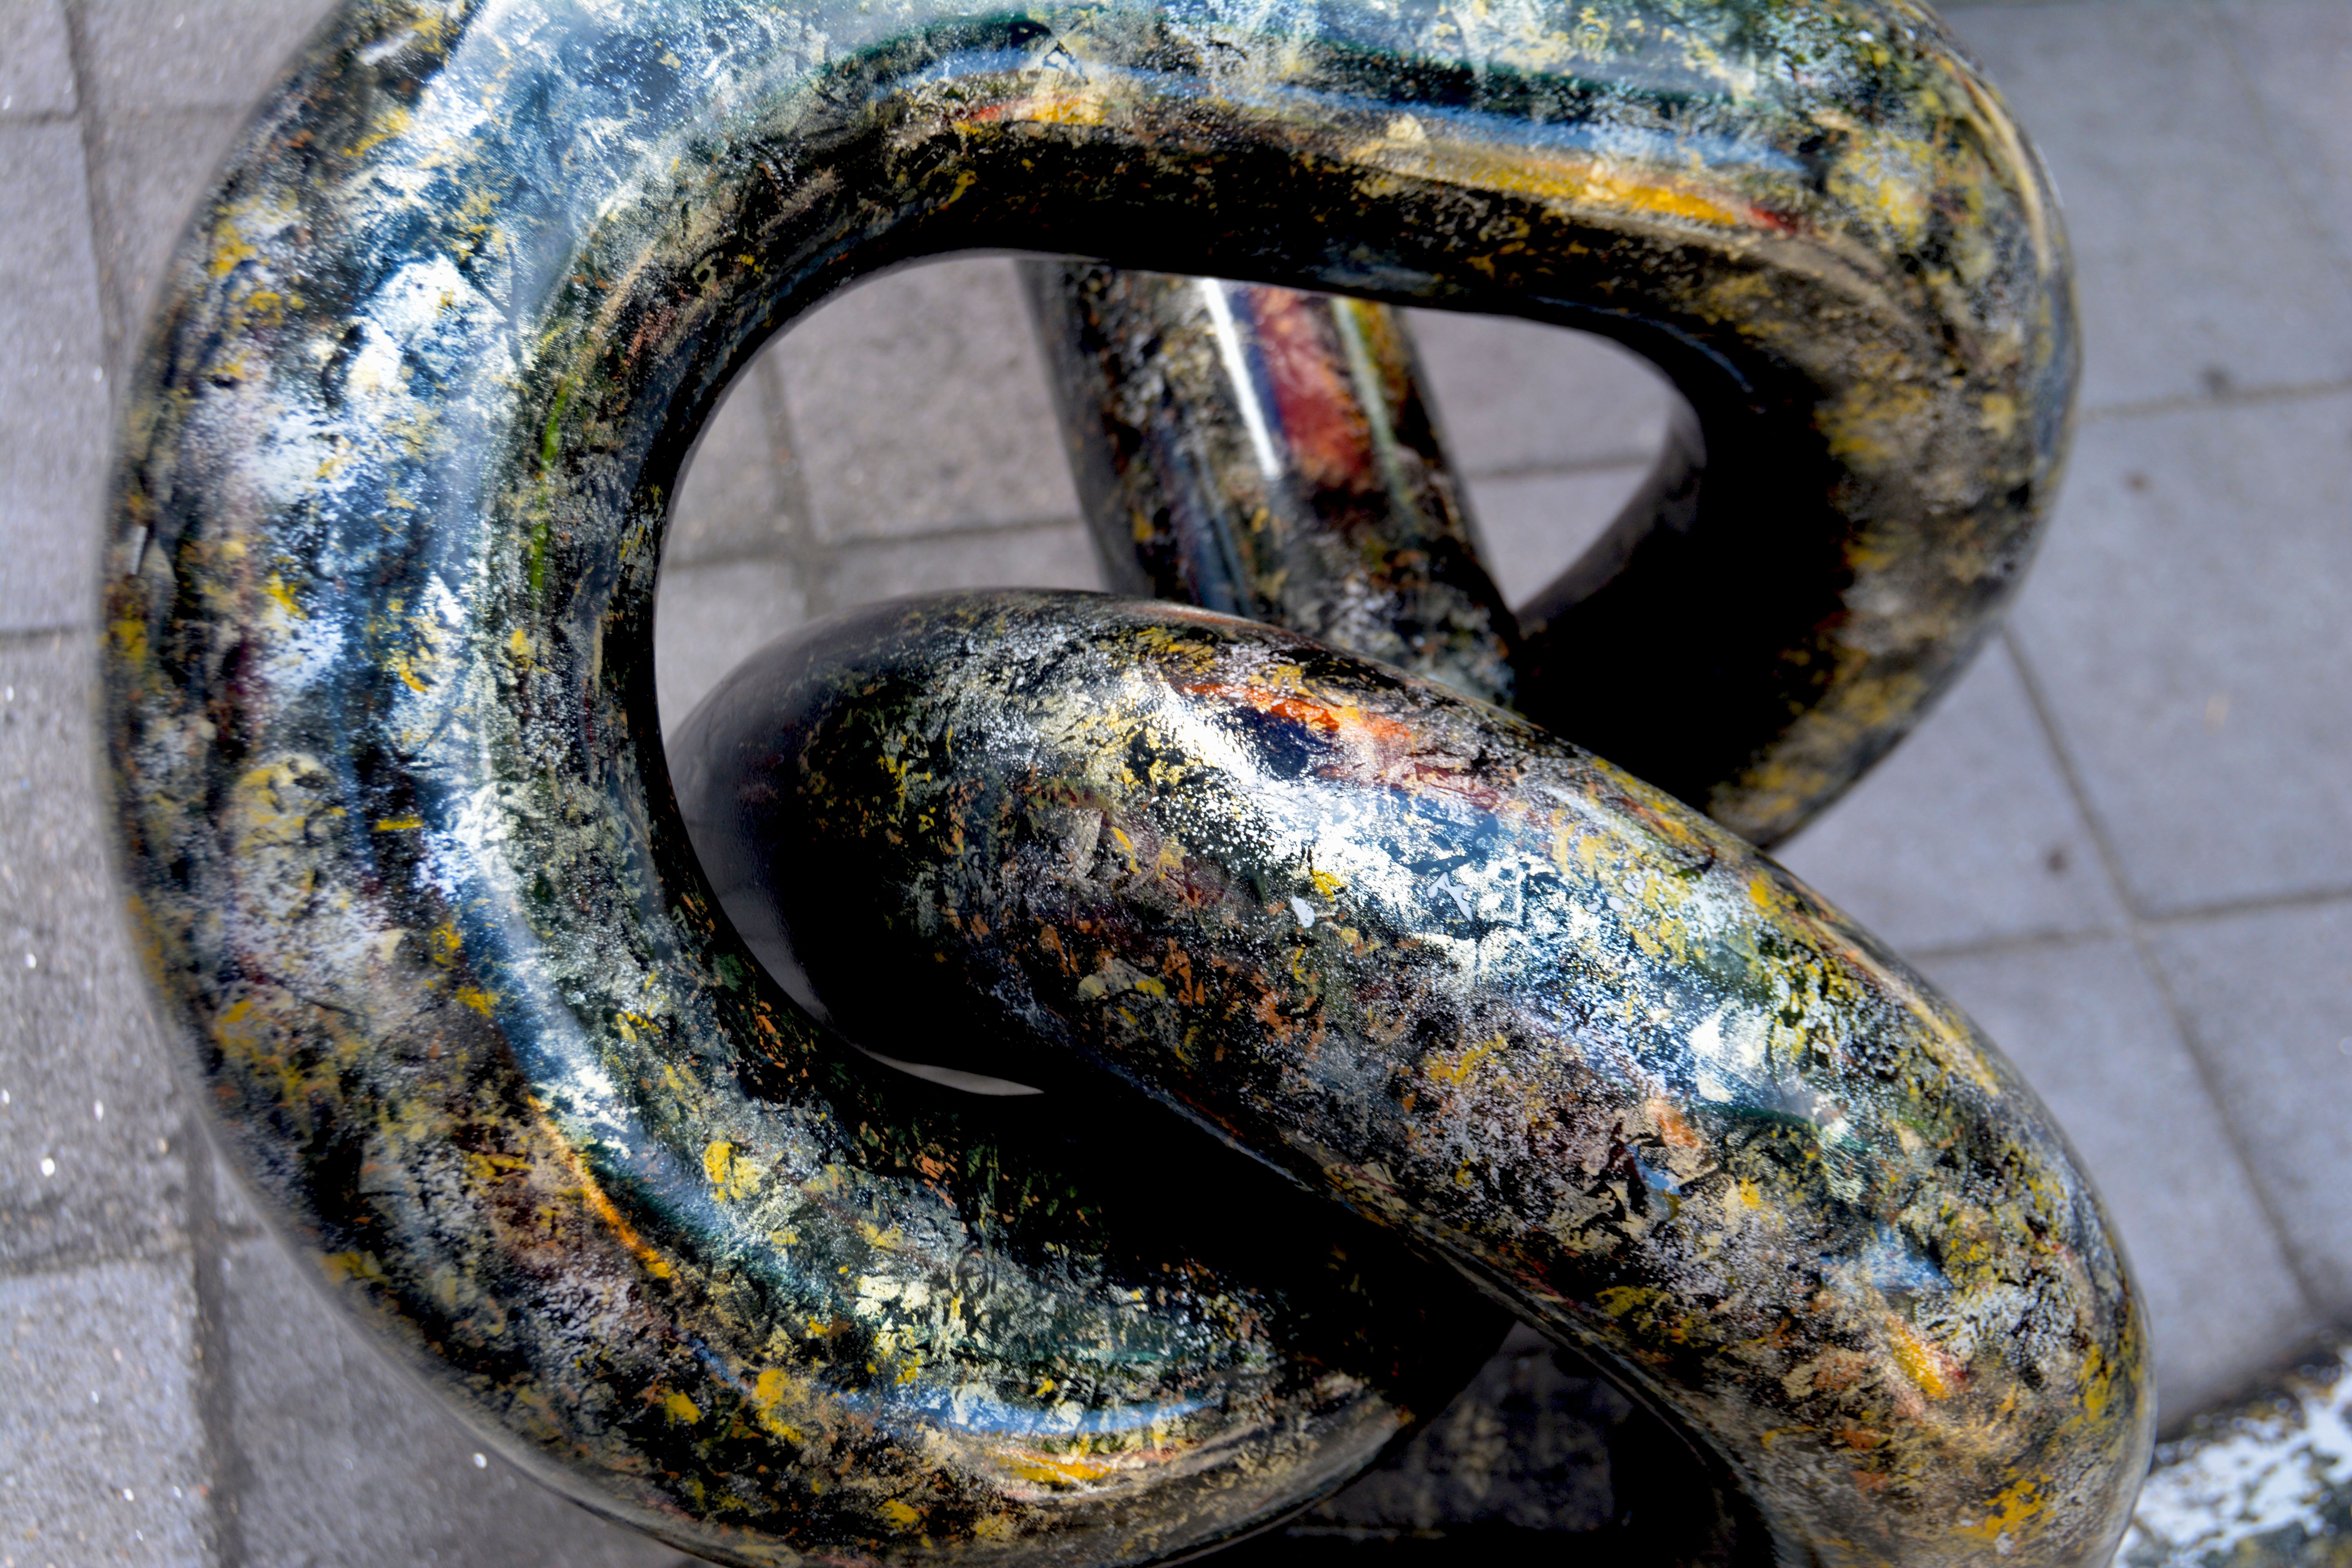
rock, creative, texture, chain, old, steel, metal, industrial, grunge, craft, reptile, sculpture, art, handmade, iron, twisted, hard, handcraft, shape, strong, creation, serpent, form, bent, scaled reptile, boas